Mass Effect 3: Citadel

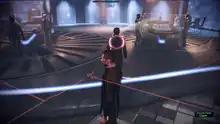
During the first act of the pack, the player must infiltrate a casino and avoid detection from guards in order to proceed.

"Mass Effect 3: Citadel" is a downloadable content (DLC) pack for the 2012 action role-playing video game "Mass Effect 3". The pack takes place in 2186 on the Citadel, a deep-space station that serves as the political, cultural, and financial capital of the Milky Way galaxy. The player assumes the role of Commander Shepard, an elite human soldier who is captain of the "Normandy" starship. Shepard and the crew are summoned for shore leave, where they learn of a conspiracy against Shepard, and must battle against a private military corporation to defuse the threat.